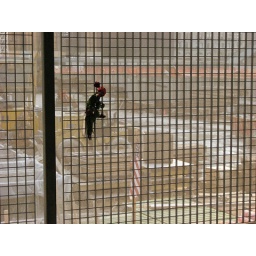
world trade center ground zero flower in fence